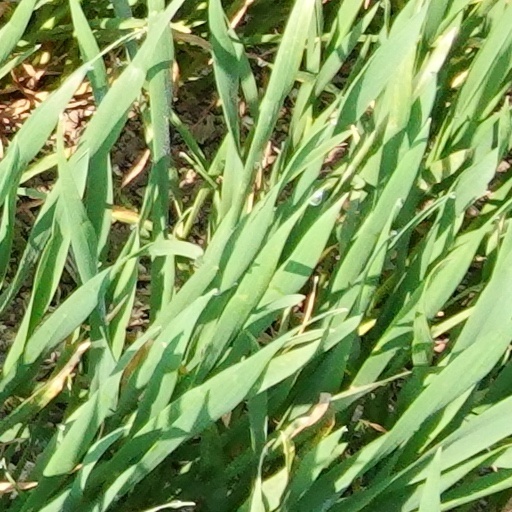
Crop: wheat